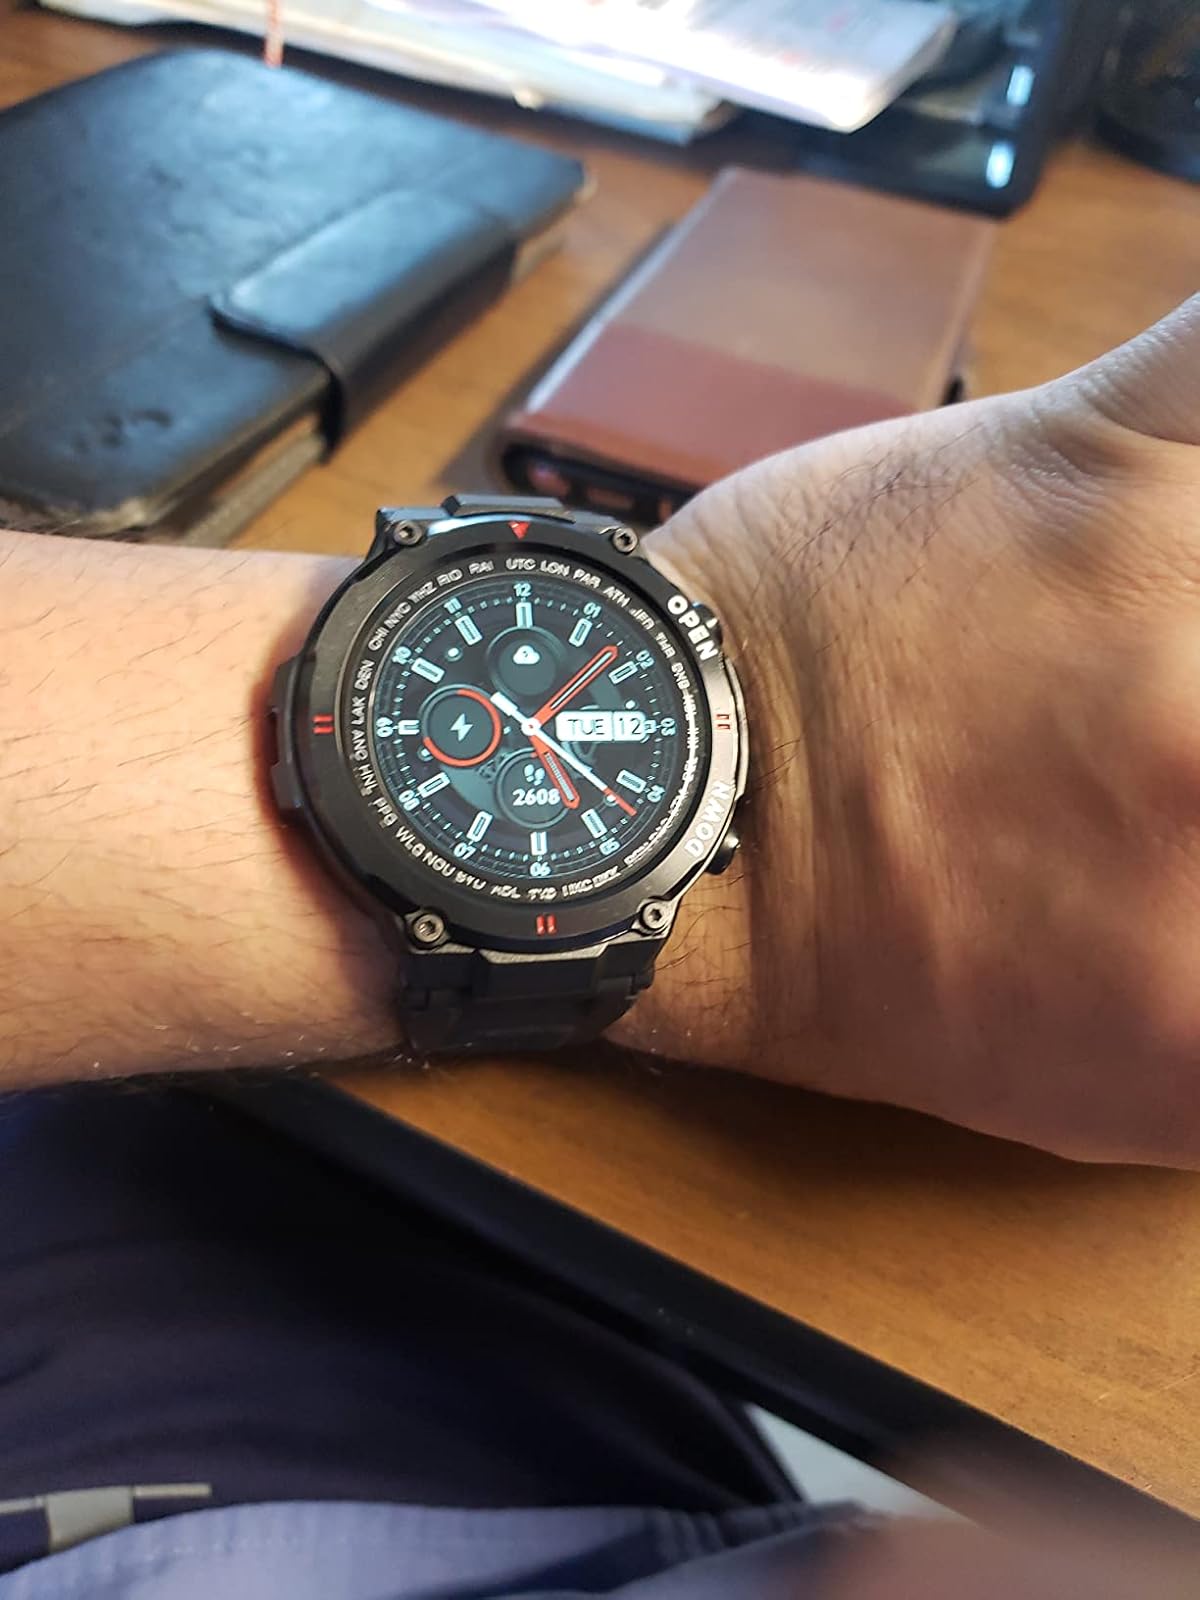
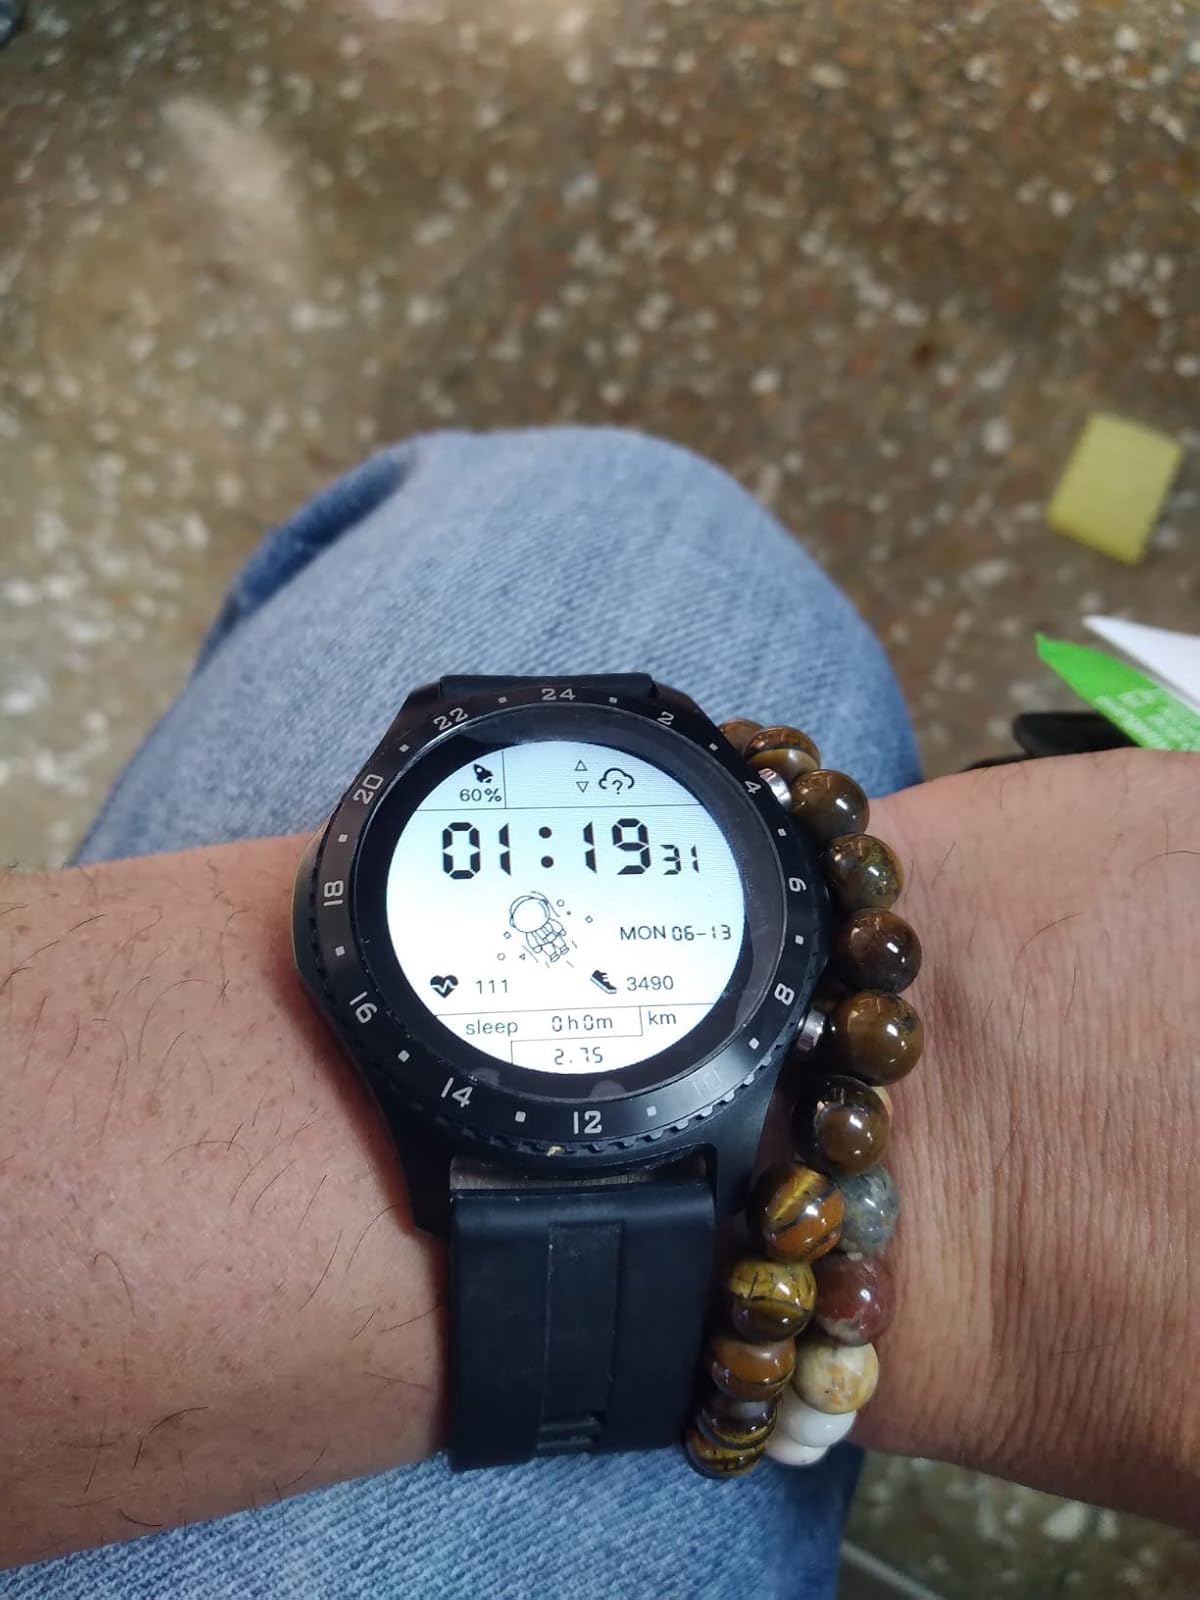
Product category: smartwatch
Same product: no